David Froman

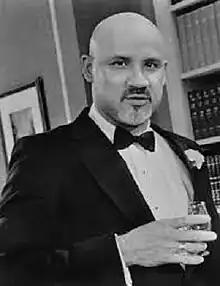

David Wesley Froman (December 31, 1938 – February 8, 2010) was an American actor, born in Miami, Oklahoma. His parents were Guy and Gertrude (Helm) Froman. He taught for many years at Northeastern Oklahoma A&M College (NEO), where he was professor of speech and theater. He was best known for his recurring role as Lieutenant Bob Brooks on the popular television series "Matlock".